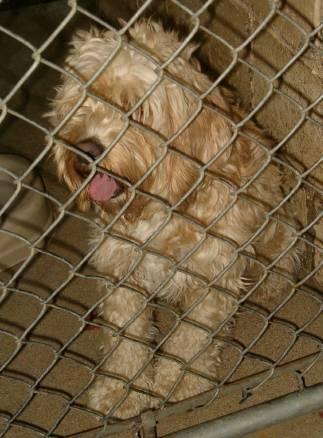
dog